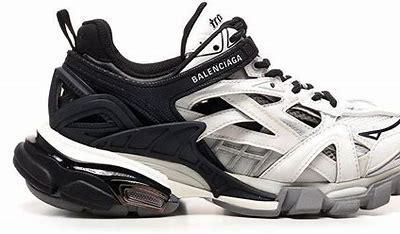
Brand: Balenciaga
Model: Track 2